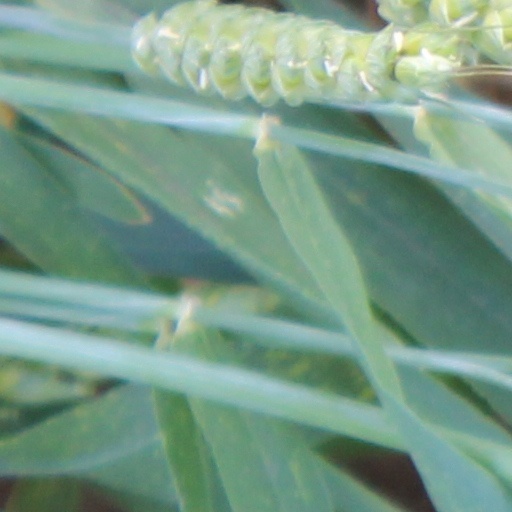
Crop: wheat